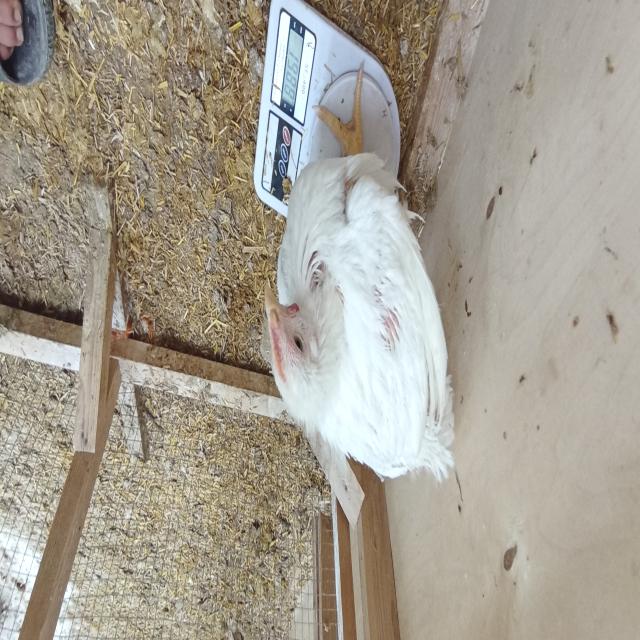
Weight: 1992 g